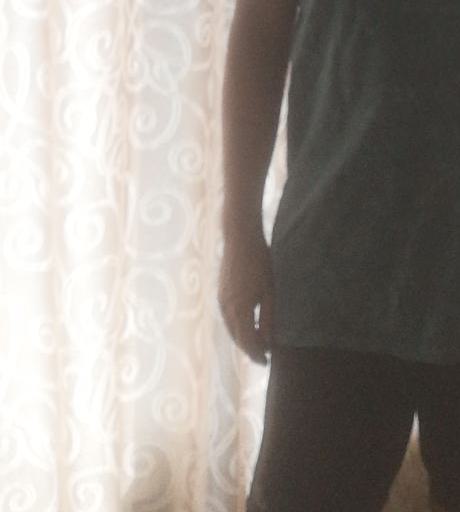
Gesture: no_gesture